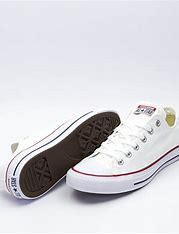
Brand: Converse
Model: Chuck Taylor All Star Ox